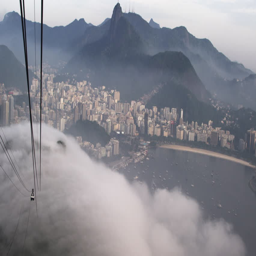
thick fog over the coastline